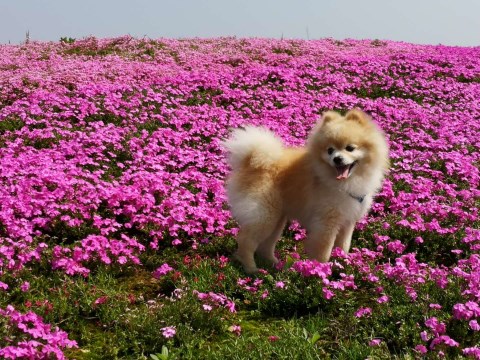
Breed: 1936-n000005-Pomeranian